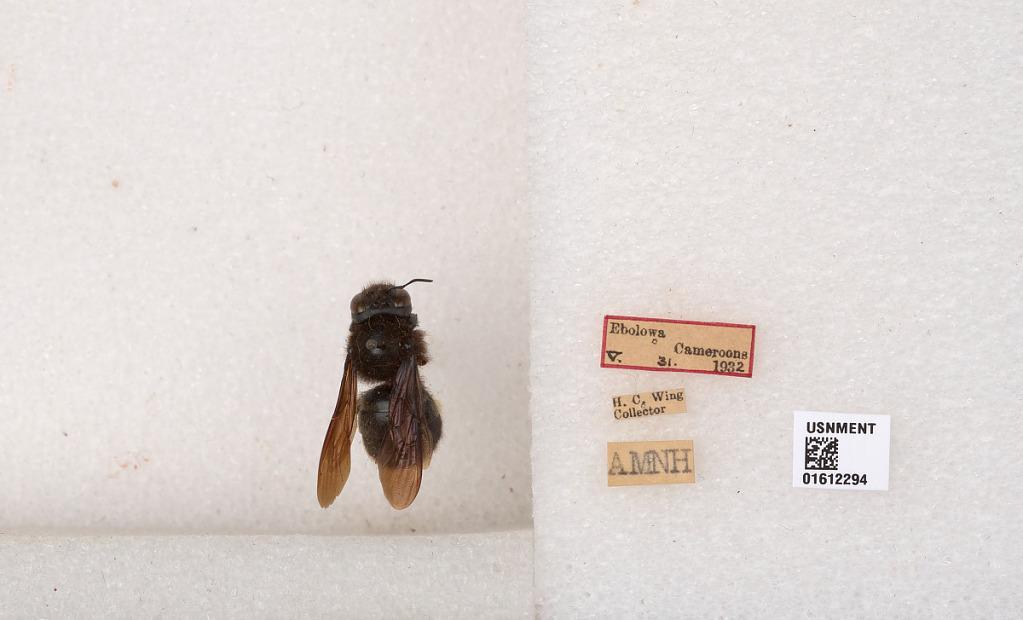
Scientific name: Xylocopa
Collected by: Windheim
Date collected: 1932-5-31
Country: Cameroon
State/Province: South
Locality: Ebolowa